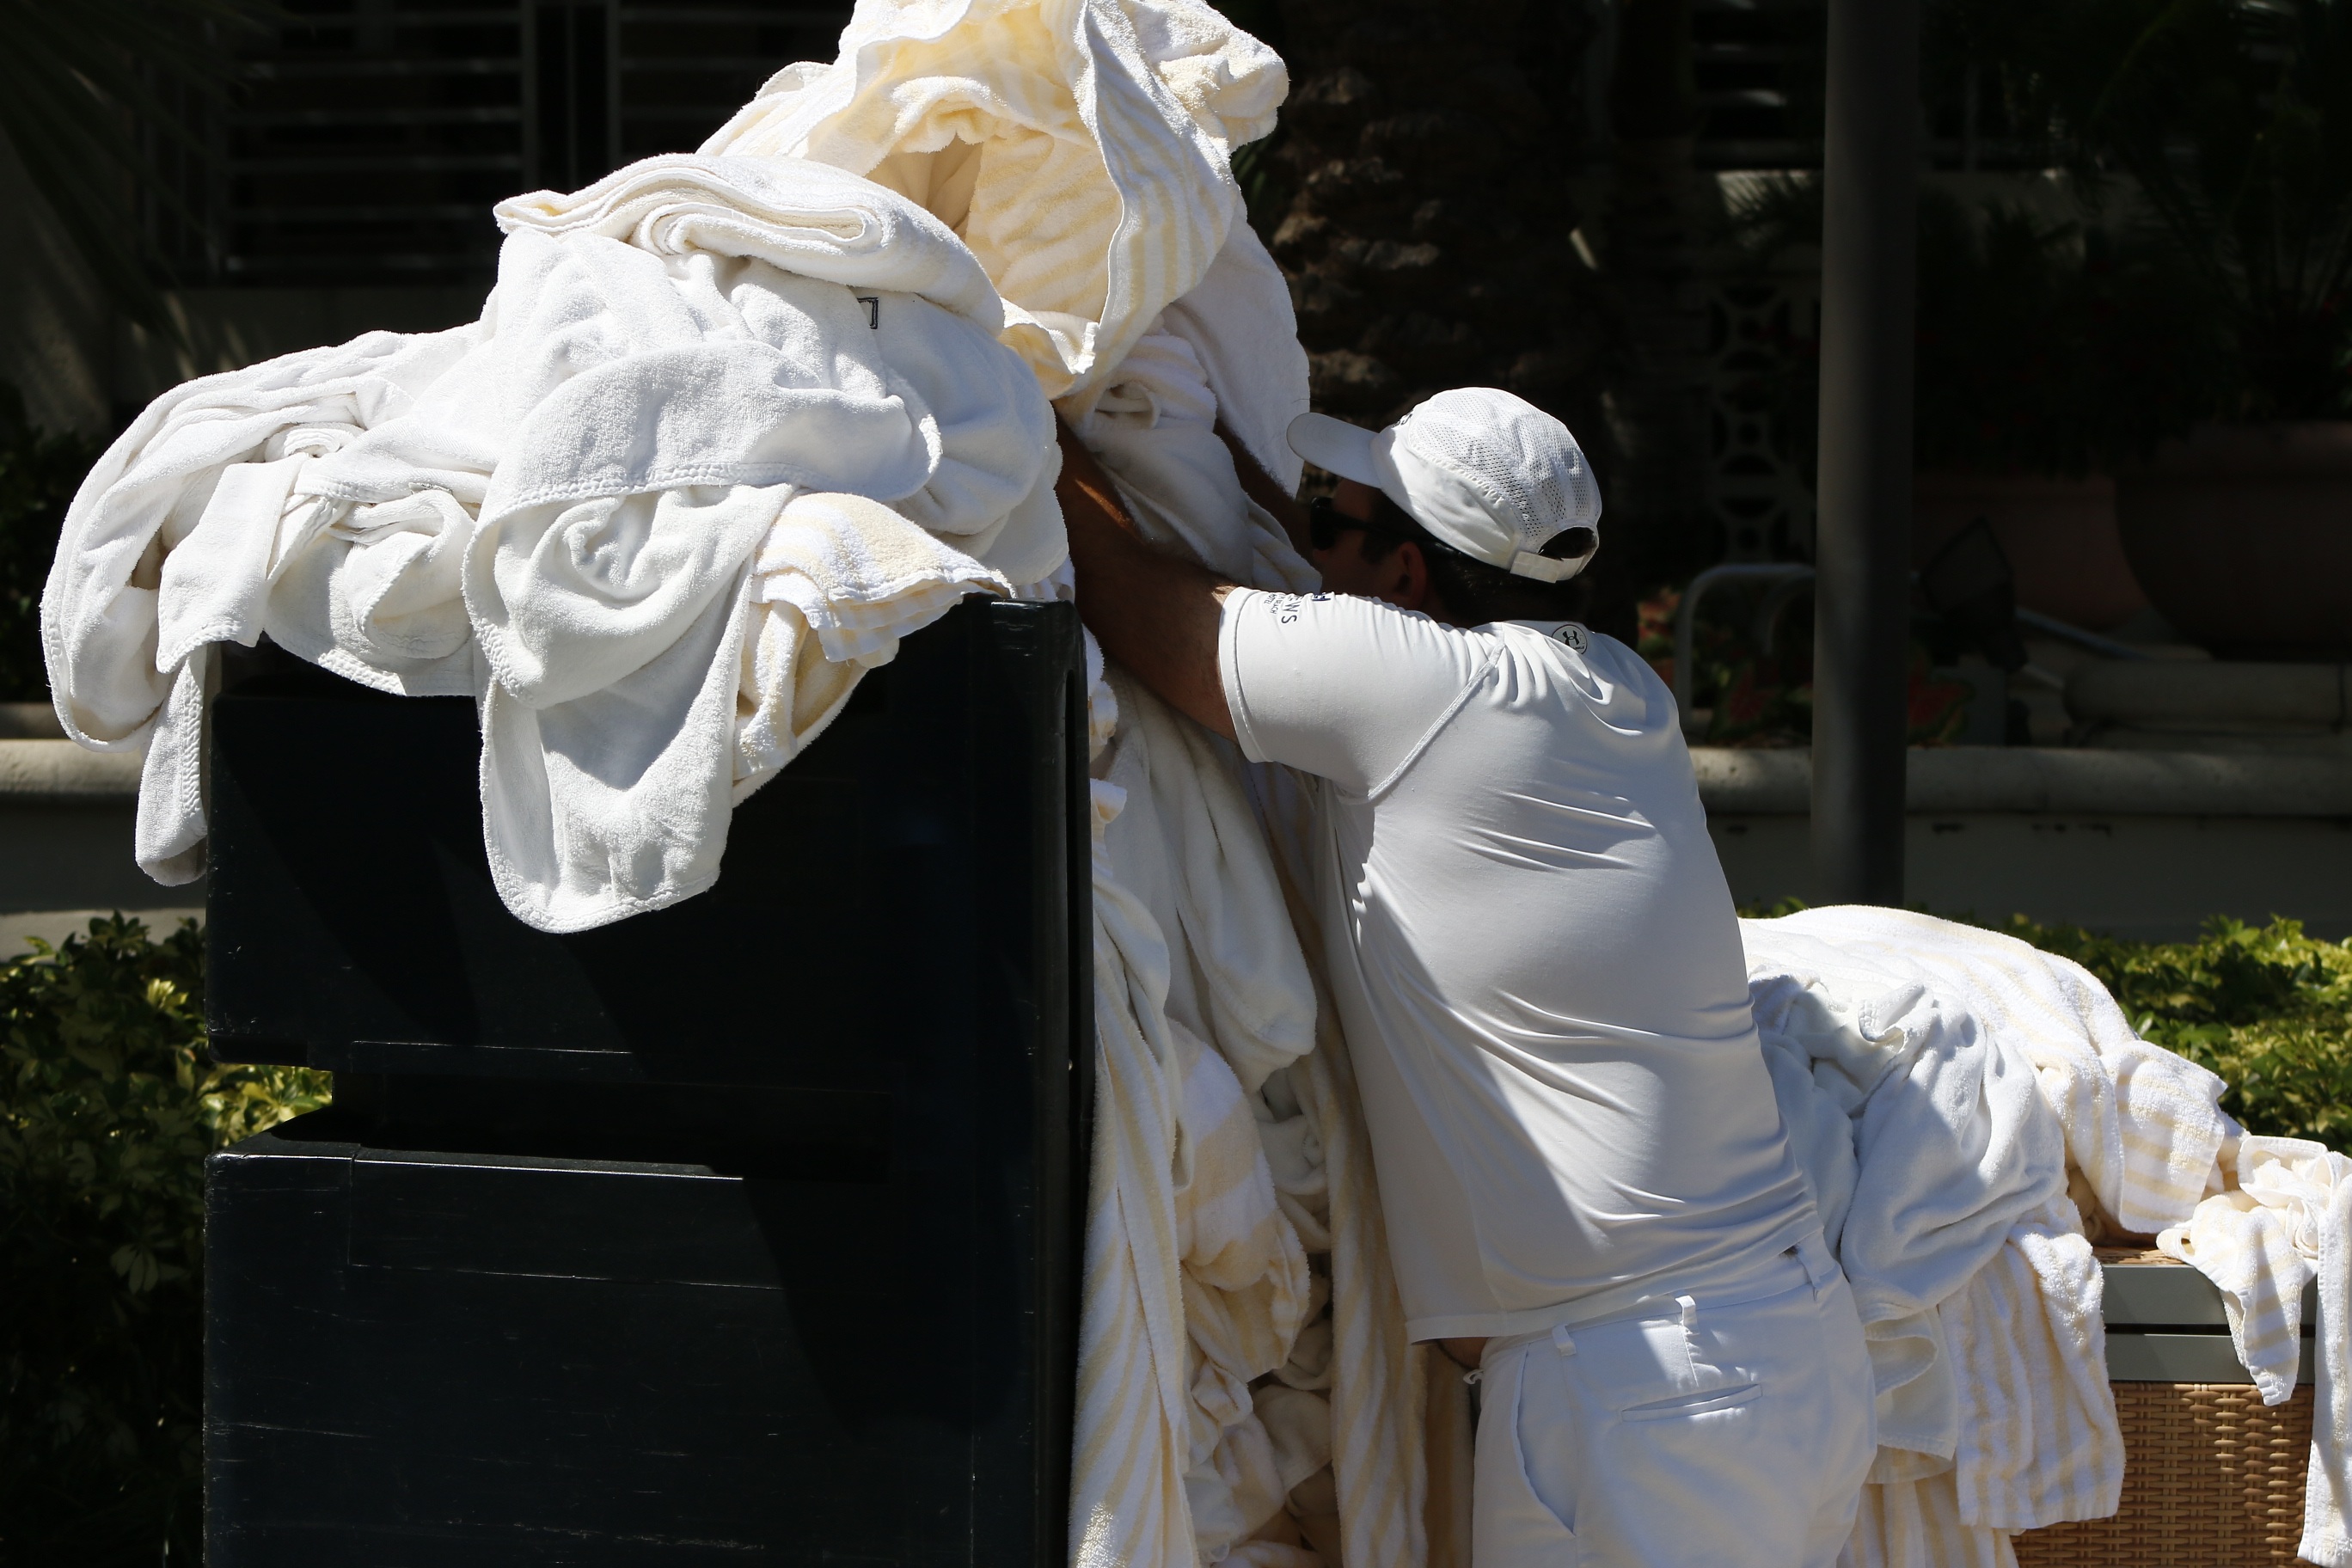
work, woman, white, flower, monument, statue, religion, laundry, sculpture, art, temple, hotel, pope, towels, cleaning, job, people working, dirty laundry